Germán Sánchez Ruipérez Foundation

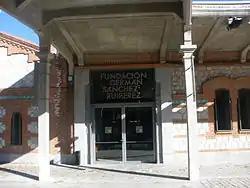
Germán Sánchez Ruipérez Foundation premises in Matadero Madrid.

Located in Madrid, the Research and Debate Center concerns itself with libraries and reading, as well as other cultural activities. It has a publishing department that publishes books related to the wellbeing and spread of written culture.